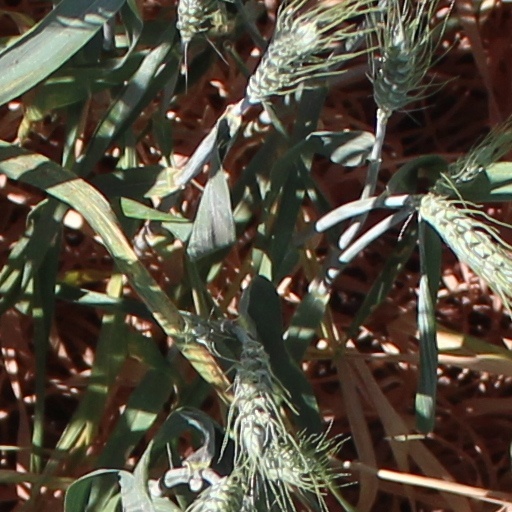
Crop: wheat